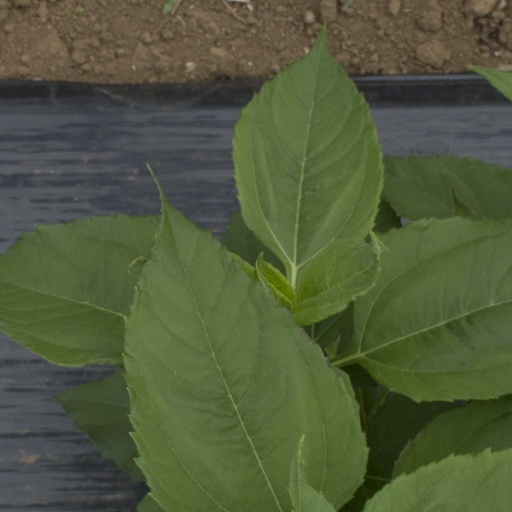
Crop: Jerusalem artichoke